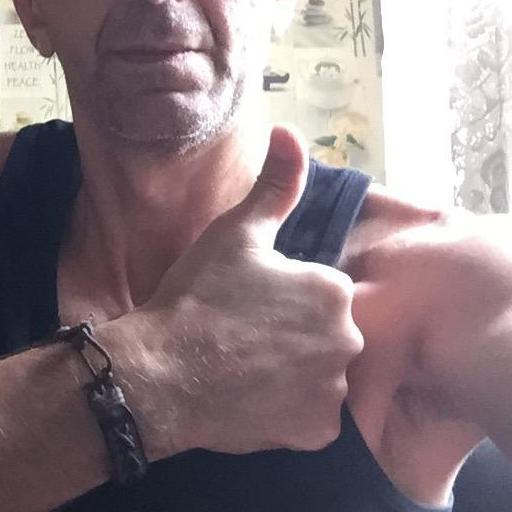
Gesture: like